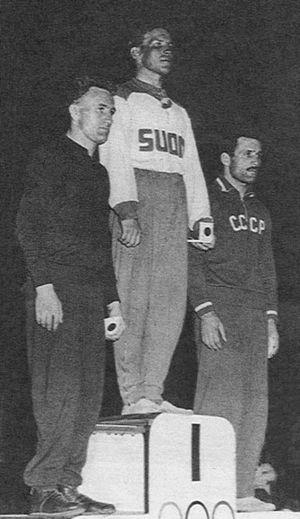
Imre Polyák est un lutteur hongrois spécialiste de la lutte gréco-romaine. Il participe aux Jeux olympiques d'été de 1952, aux Jeux olympiques d'été de 1956, aux Jeux olympiques d'été de 1960 et aux Jeux olympiques d'été de 1964 à chaque fois dans la catégorie des poids plumes. En 1964, il remporte le titre olympique. En 1952, 1956 et 1960 il remporte la médaille d'argent.
Roman Dzneladze est un lutteur soviétique d'origine géorgienne spécialiste de la lutte gréco-romaine. Il participe aux Jeux olympiques d'été de 1956 dans la catégorie des poids plumes. Il y remporte la médaille de bronze.